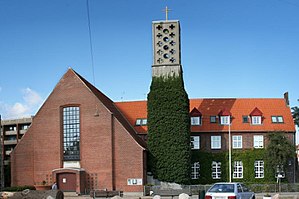
Enghave Kirke
Enghave Kirke
Enghave Kirke ligger i Vesterbro Sogn som ligger i Københavns Kommune.